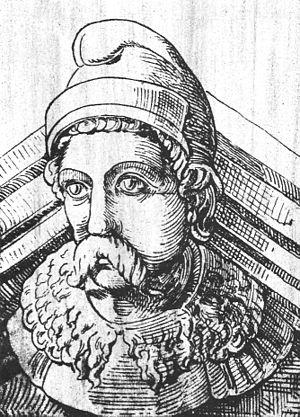
L'histoire de la Haute-Saône commence le 5 février 1790 en tant que département français. La ville de Vesoul est désignée comme chef-lieu grâce à sa position centrale.
Saulnot est une commune française située dans le département de la Haute-Saône, à la limite du Doubs en région Bourgogne-Franche-Comté. Elle fait partie de la communauté de communes du pays d'Héricourt et se trouve à la limite des Vosges saônoises et du pôle métropolitain Nord Franche-Comté. Son territoire vallonné, dont l'altitude varie de 324 à 522 mètres, comprend une grande partie de forêt ainsi qu'un marais servant de halte à plusieurs espèces d'oiseaux migrateurs. Il fait partie des collines pré-jurassiennes. La population municipale s'élève à 759 habitants en 2017.
L'histoire de Montbéliard couvre à la fois celle de la ville de Montbéliard et celle de la Principauté de Montbéliard, domaine situé sur les marches de l'Alsace, possession des comtes de Wurtemberg de 1407 à 1793 et considéré à ce titre comme faisant partie du Saint-Empire romain germanique, bien que totalement francophone. Par voie de conséquence, étant donné les règles fixées par la paix d'Augsbourg, Montbéliard - seule ville francophone dans ce cas - a adopté le luthéranisme comme religion d'État et a constitué par la suite l'un des bastions du protestantisme en France. Annexée à la France en 1793, Montbéliard a connu dès lors un développement économique et industriel rapide, illustré par des familles telles que les Peugeot ou les Japy. Elle reste à ce jour marquée par l'industrie automobile.
Heinrich Schickhardt est un architecte, urbaniste et ingénieur militaire allemand, né le 5 février 1558 à Herrenberg et mort le 14 janvier 1635 à Stuttgart.